Order of the Holy Paraclete

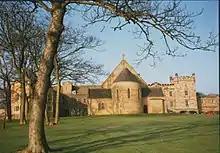
St Hilda's Priory, Whitby, where the Order was established in 1915

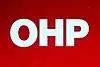
OHP logo

The Order of The Holy Paraclete (OHP) is an Anglican religious congregation. The community began in 1915, when it was founded by Margaret Cope (1886–1961) at the Mother House of St Hilda's Priory, Sneaton Castle, Whitby. A new priory was constructed in 2018 and Sneaton Castle was sold.